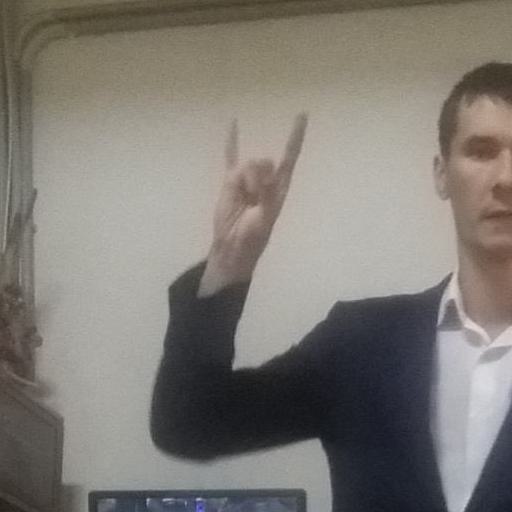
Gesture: rock